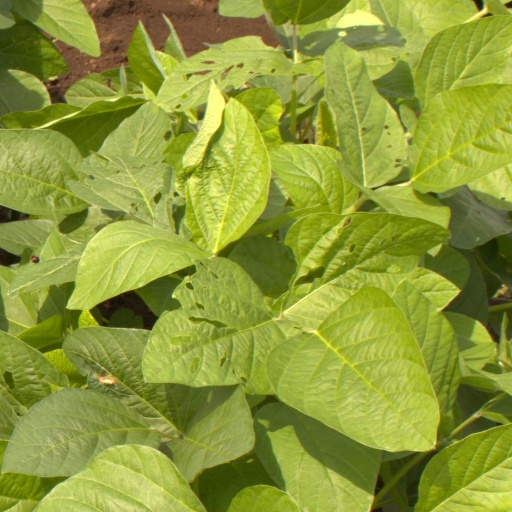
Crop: soybean